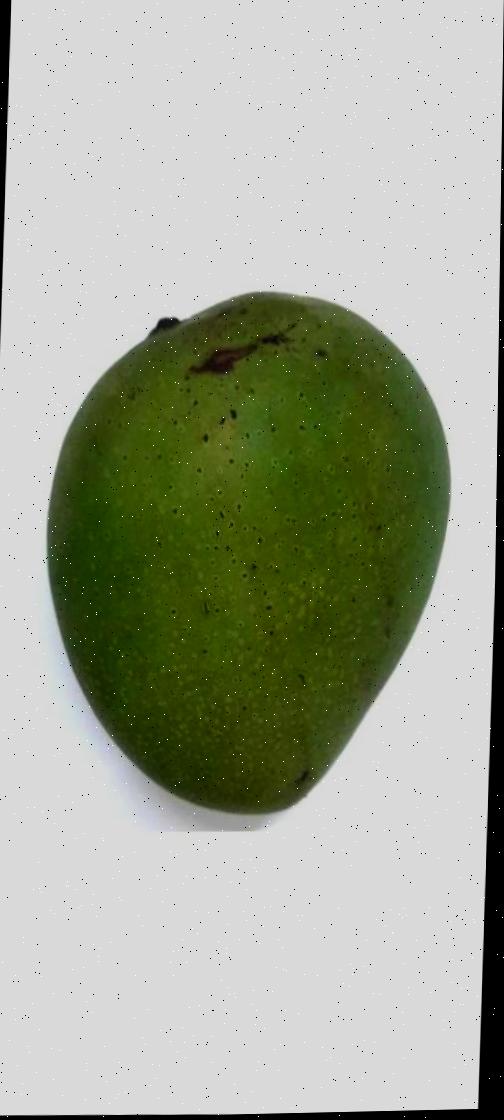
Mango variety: Ashshina Zhinuk